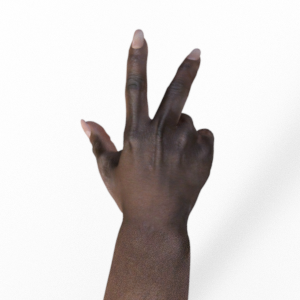
Label: scissors